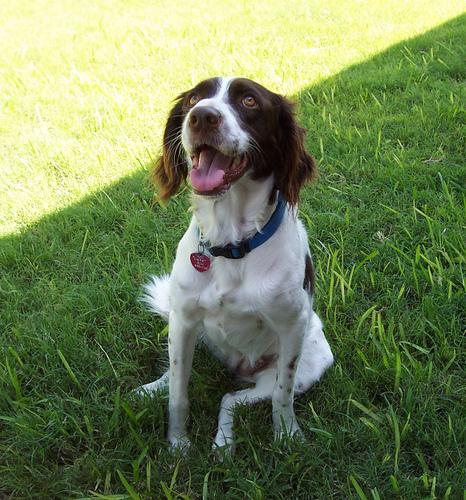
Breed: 232-n000076-Brittany_spaniel